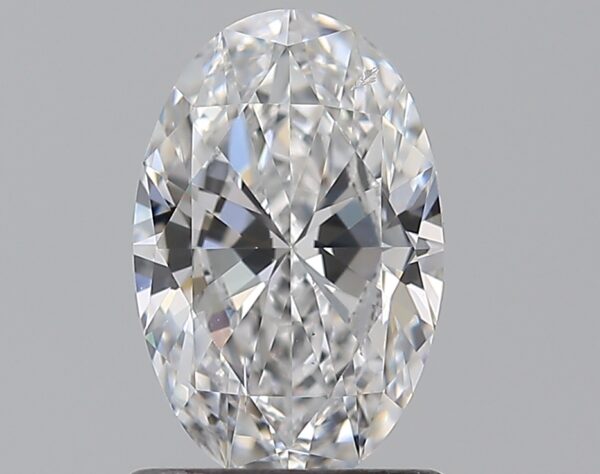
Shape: oval
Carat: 1
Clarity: SI1
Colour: D
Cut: EX
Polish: EX
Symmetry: VG
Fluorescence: F
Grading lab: GIA
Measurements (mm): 8.31 x 5.4 x 3.31